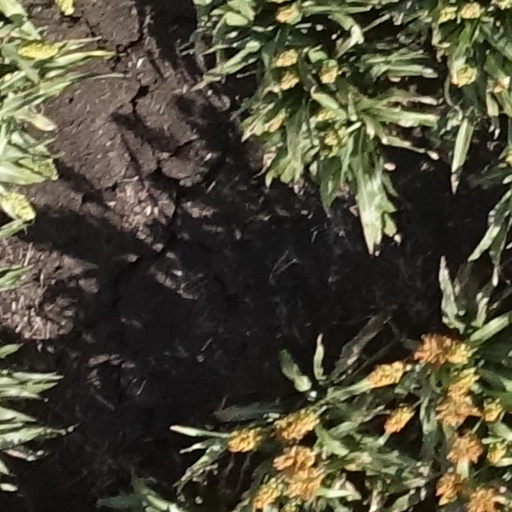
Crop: sorghum